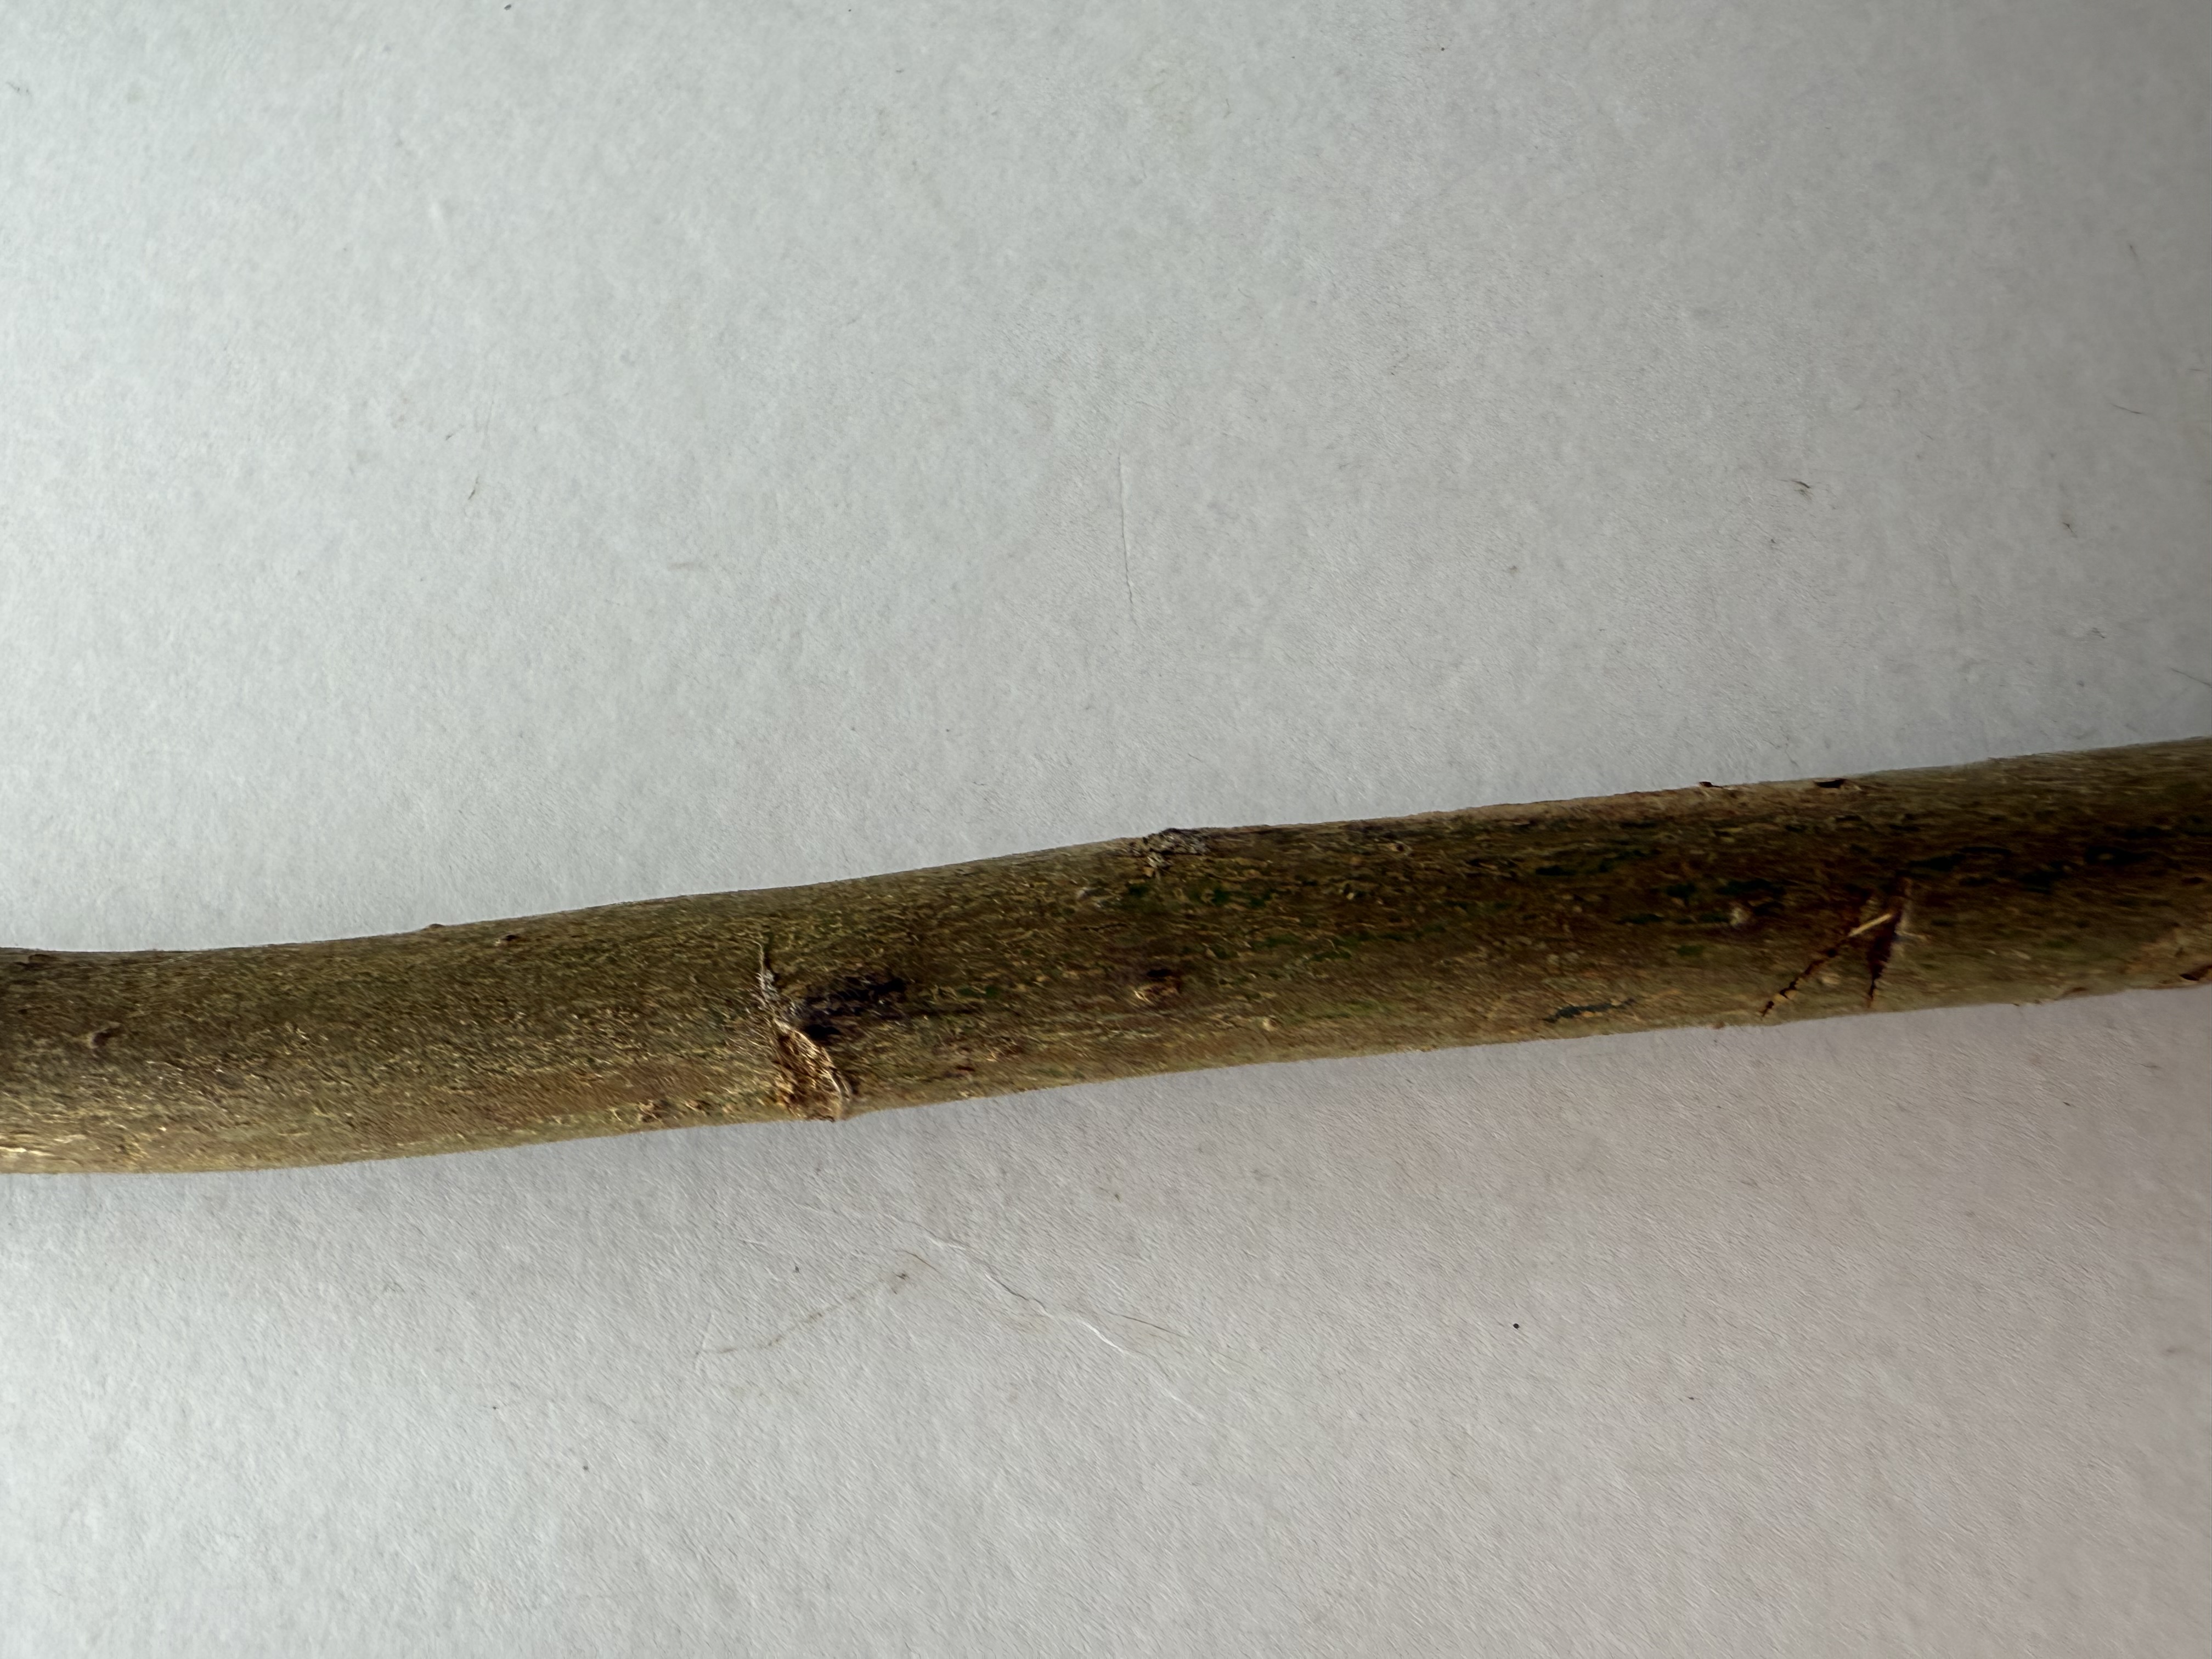
Variety: Loquat